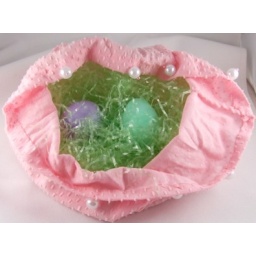
Here's my bag opened to reveal the eggs nestled down in the easter grass !